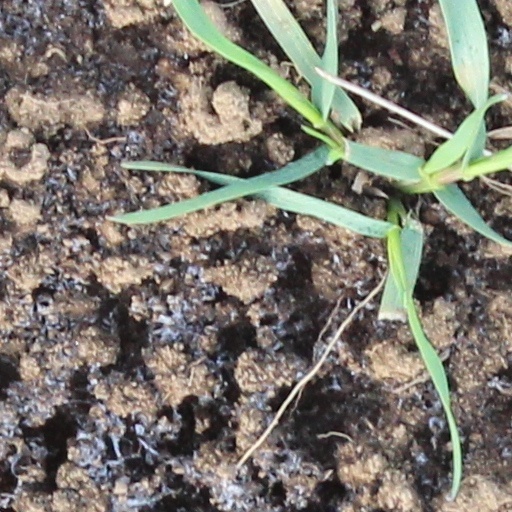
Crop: wheat